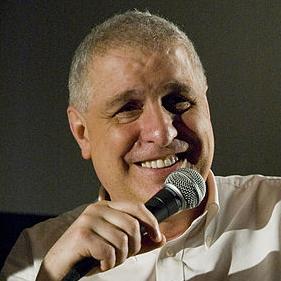
Age: 59